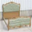
Label: bed